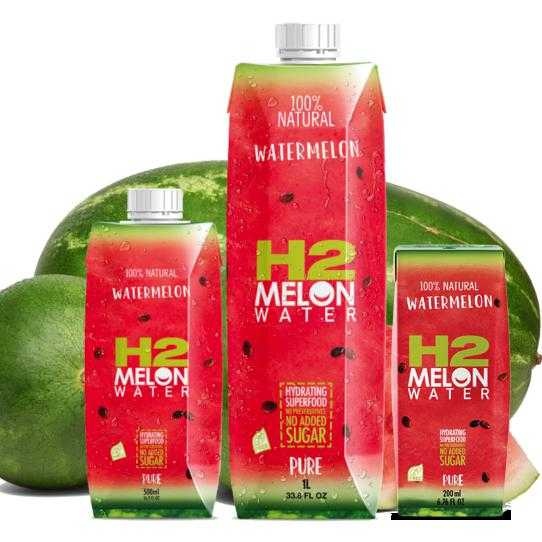
Label: Watermelon